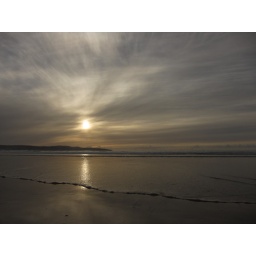
Wispy clouds obscure the sun over the beach at Gwithian.